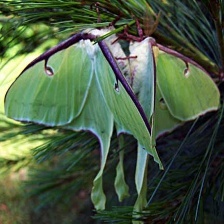
Species: LUNA MOTH